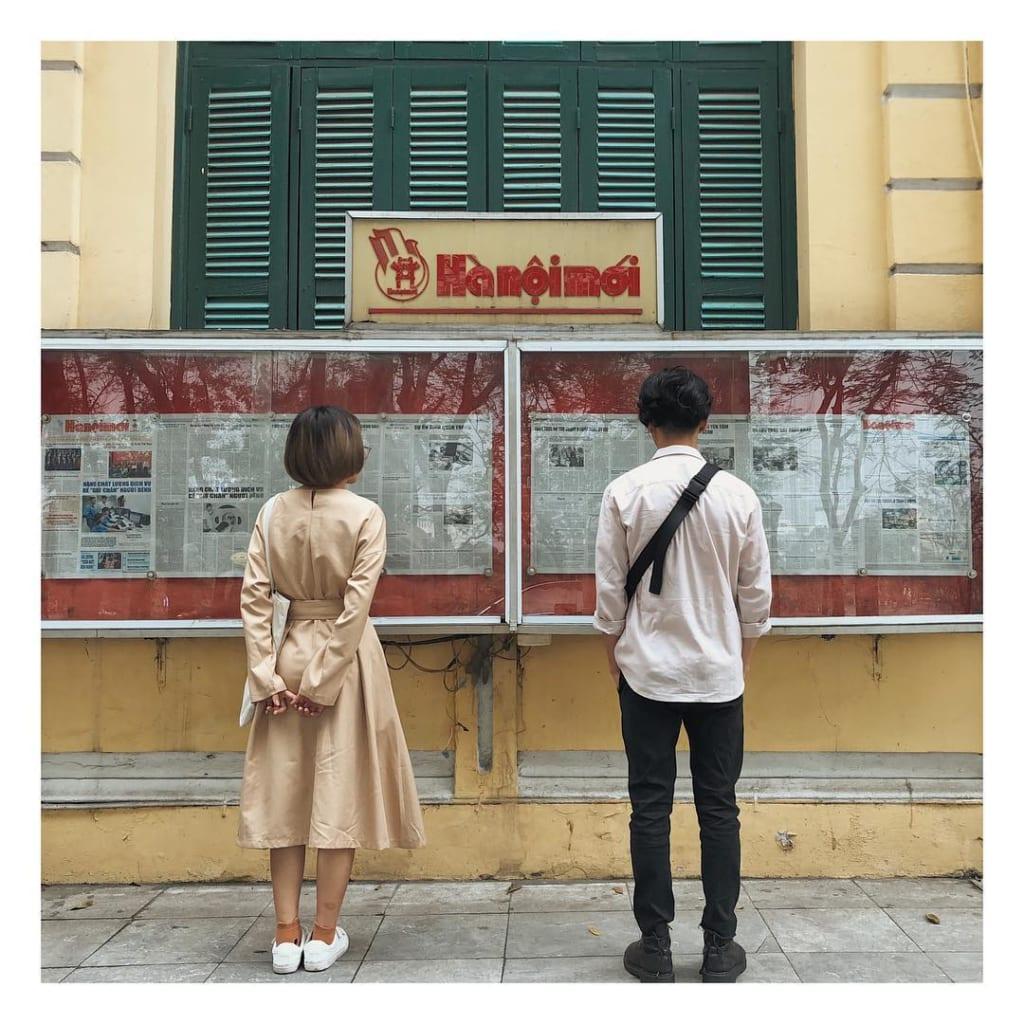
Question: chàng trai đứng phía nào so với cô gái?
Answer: bên phải